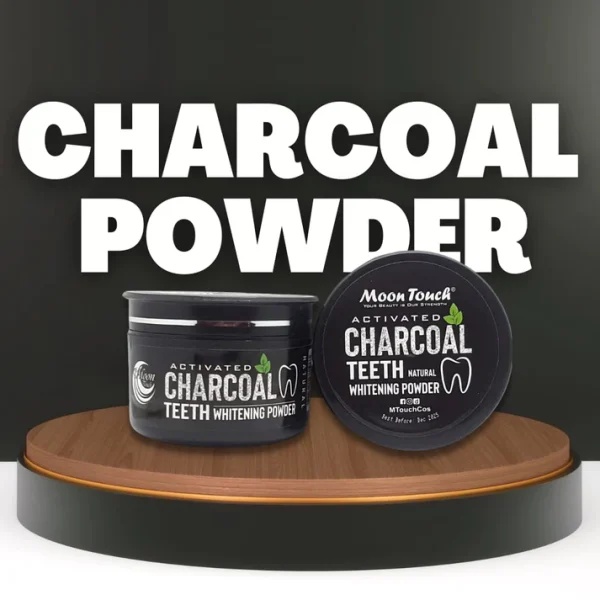
Charcoal Teeth Whitening Powder
Product Description In Stock Ship In: 1-3 Days Return Policy: Free 5-Day Return Delivery Area: All Over Pakistan Charcoal Teeth Whitening Powder. The teeth whitening formula was handcrafted with care & made with safe ingredients. We manufacture our products without things like synthetic additives
Brand: Glow&Style
Category: Health & Beauty > Personal Care > Oral Care > Teeth Whiteners > Whitening Powder